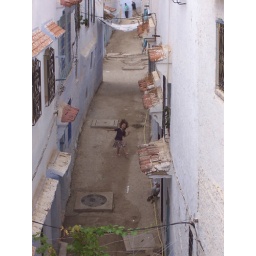
A girl dances down the street in front of the Akd family home.